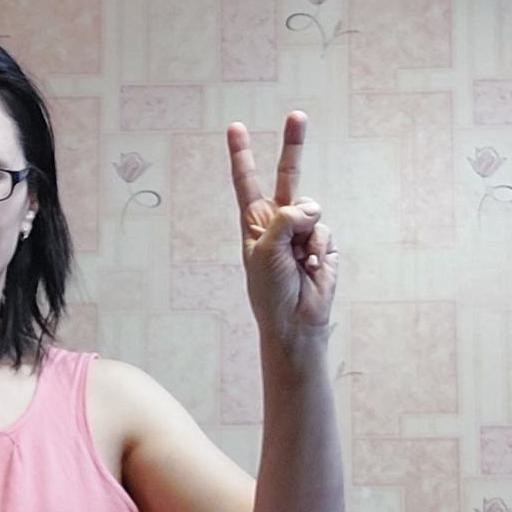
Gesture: peace